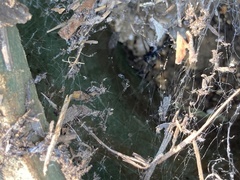
Species: Lactrodectus_hesperus